Relationship between telomeres and longevity

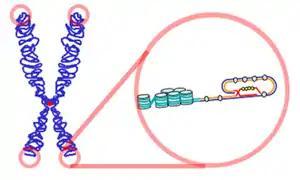
Telomeres at the end of a chromosome.

The relationship between telomeres and longevity and changing the length of telomeres is one of the new fields of research on increasing human lifespan and even human immortality. Telomeres are sequences at the ends of chromosomes that shorten with each cell division and determine the lifespan of cells. The telomere was first discovered by biologist Hermann Joseph Muller in the early 20th century. However, experiments by Elizabeth Blackburn, Carol Greider, and Jack Szostak in the 1980s led to the successful discovery of telomerase (the enzyme responsible for maintaining telomere length) and a better understanding of telomeres.